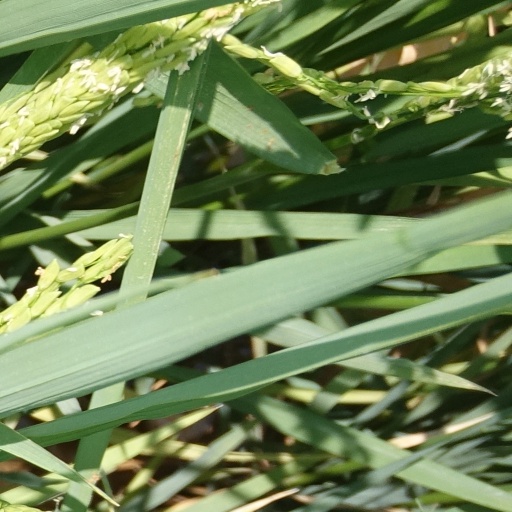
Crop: rice